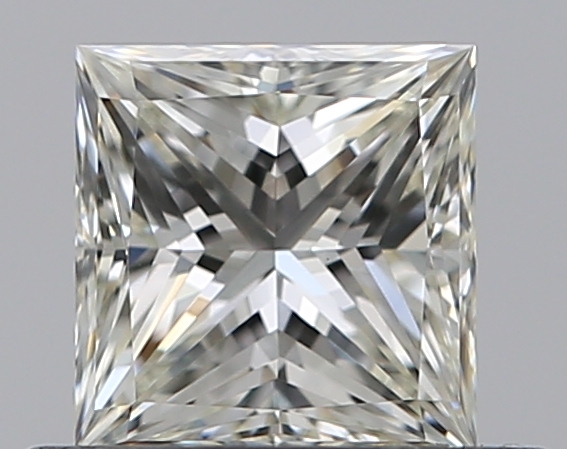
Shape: princess
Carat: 0.5
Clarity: VS1
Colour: J
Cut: VG
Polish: EX
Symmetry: VG
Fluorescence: N
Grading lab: GIA
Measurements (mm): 4.36 x 4.26 x 3.19